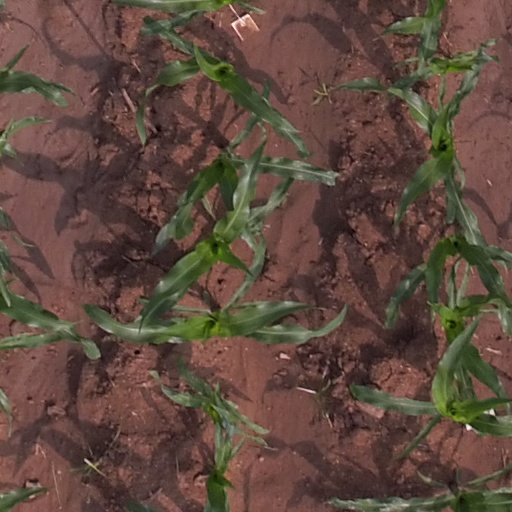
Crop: maize; corn